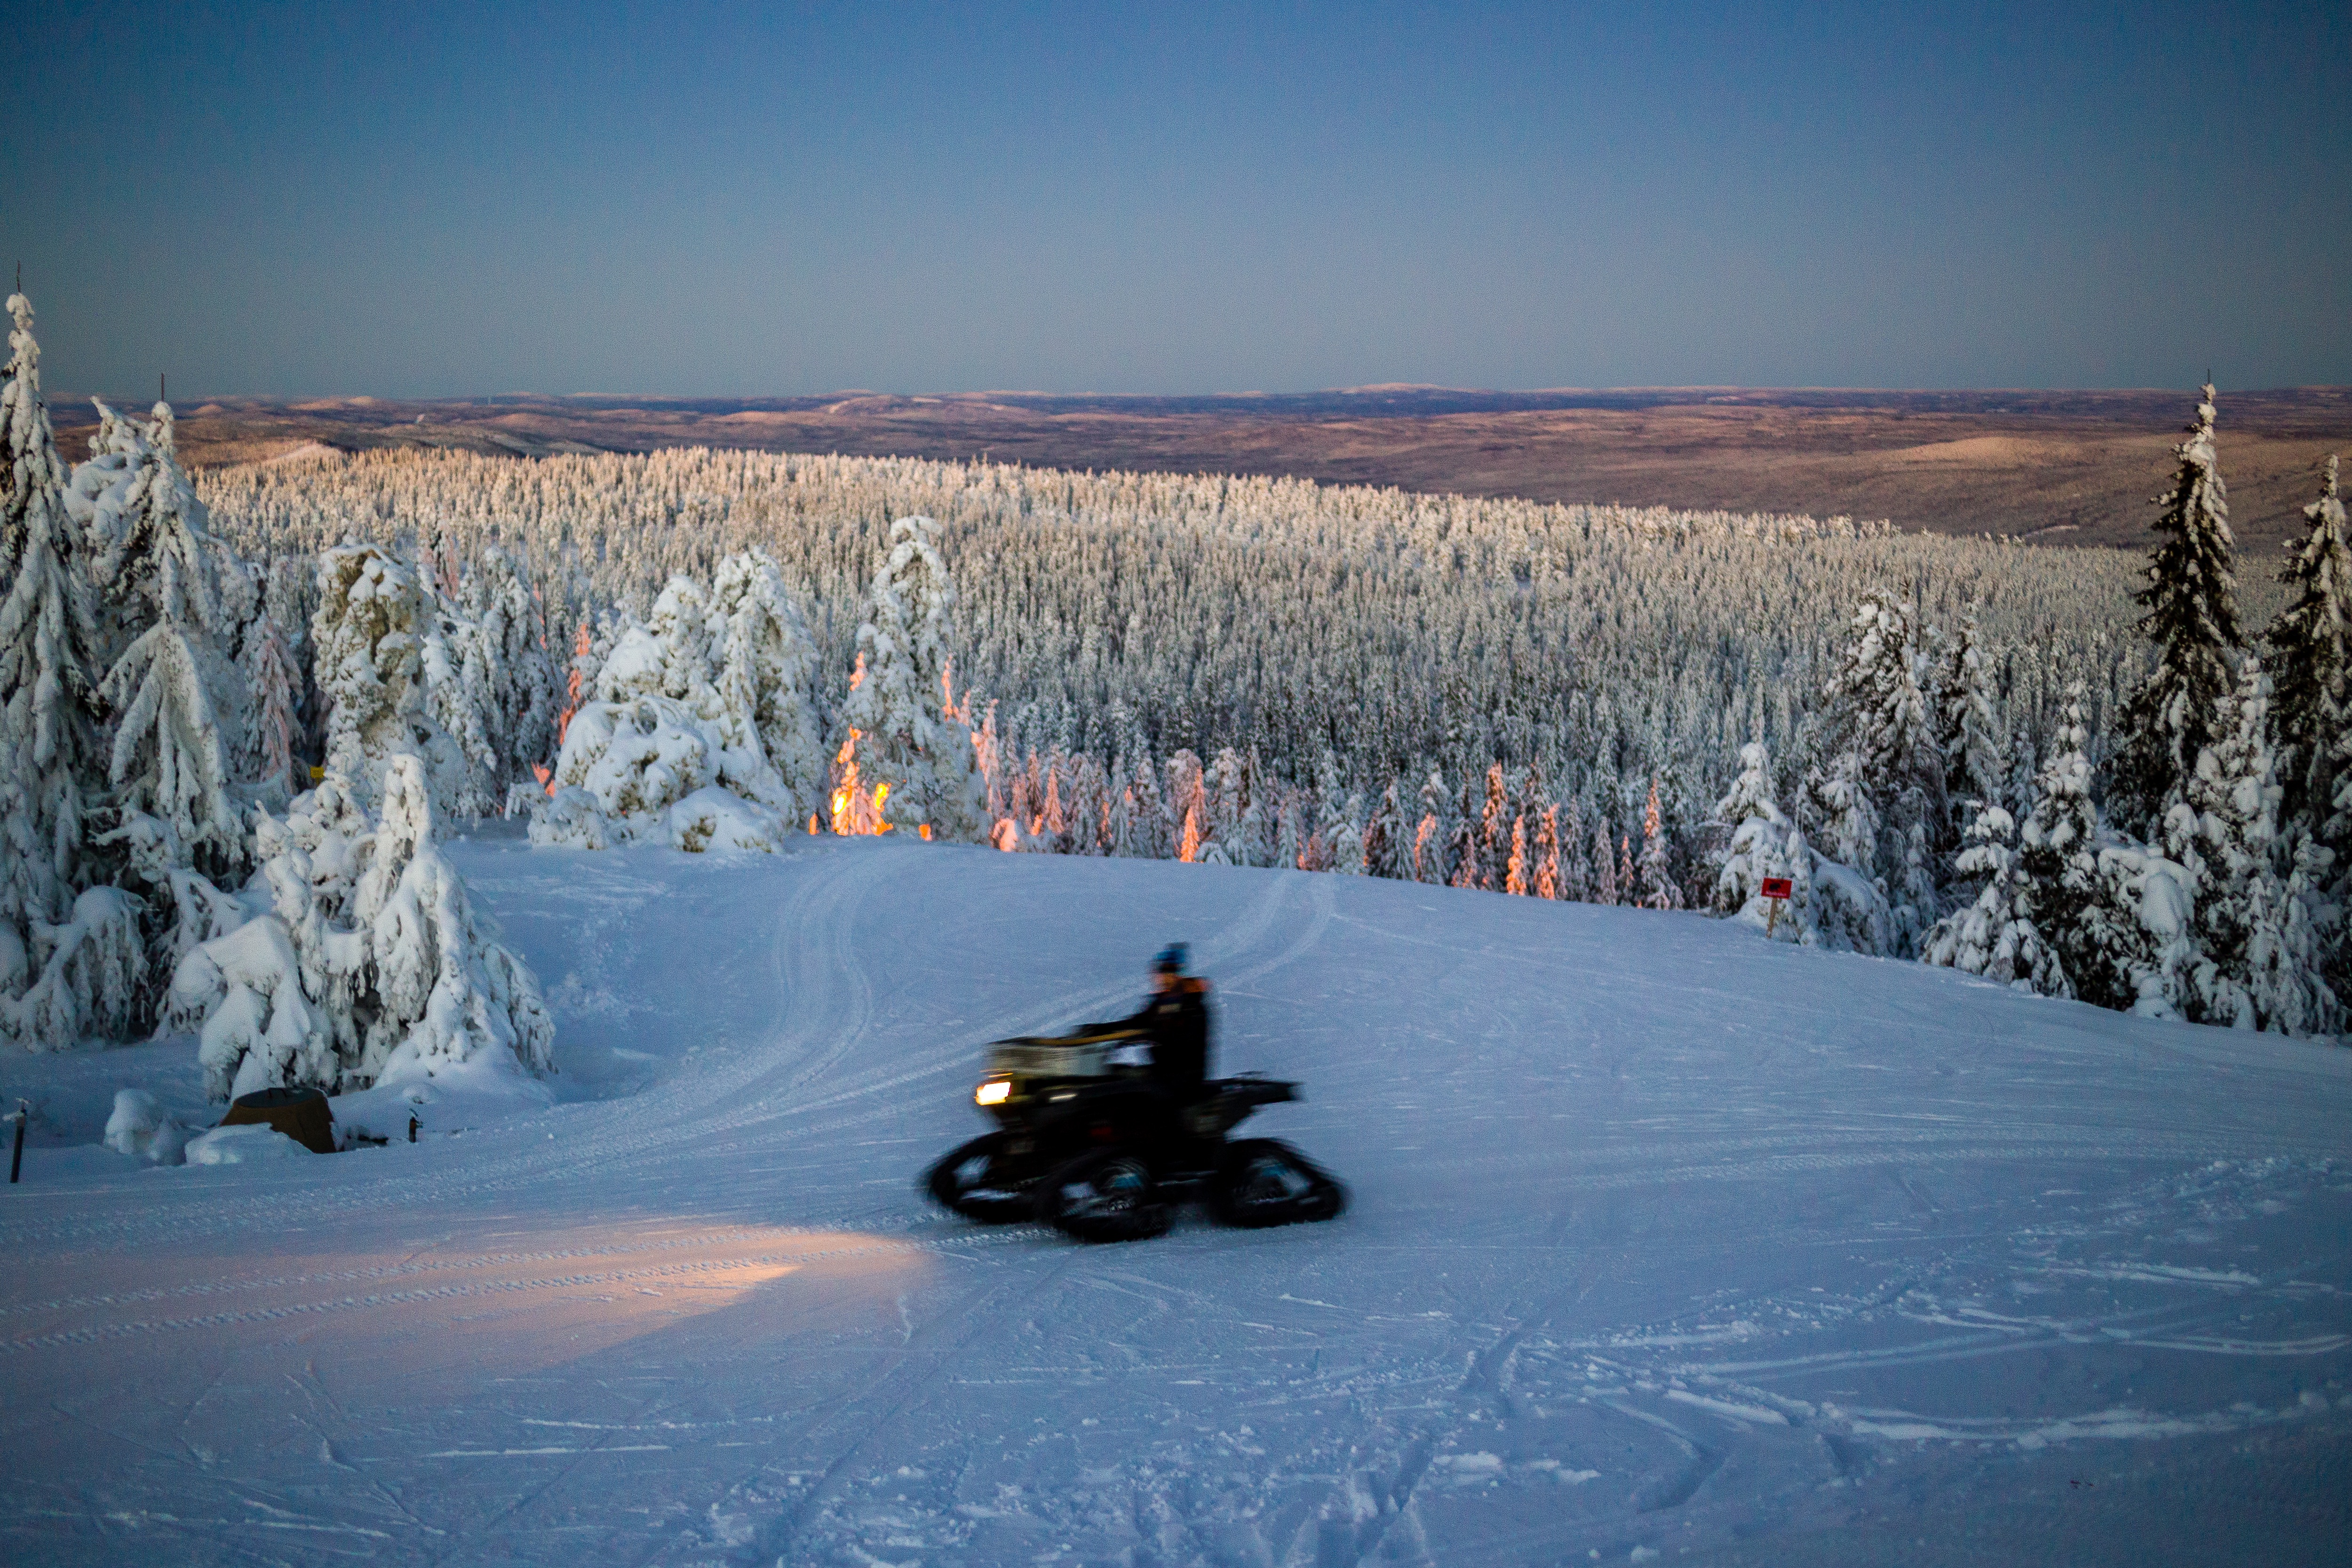
snow, winter, vehicle, weather, season, winter sport, sports, footwear, racing, piste, auto racing, snowmobile